Demi Moore

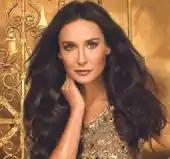
Moore in an advertisement for Swedish cosmetic company Oriflame in 2012

During this period, Moore's career was noted to have shifted into "smaller movies and smaller roles". She played a "brash and overtly sexual second wife" in the black comedy "Another Happy Day" (2011), mothers in the coming-of-age films "LOL" (2012) and "Very Good Girls" (2013), an old flame of a quick-draw killer in the Western drama "Forsaken" (2015), the daughter of a retired high school teacher in the road comedy "Wild Oats" (2016), and the neglected wife of an indicted businessman in the drama "Blind" (2017). David Fear of "Rolling Stone" described her as "someone who, despite the fact that she still graces screens […], makes you feel as if they’ve gone into self-exile in order to survive."